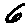
Label: 6